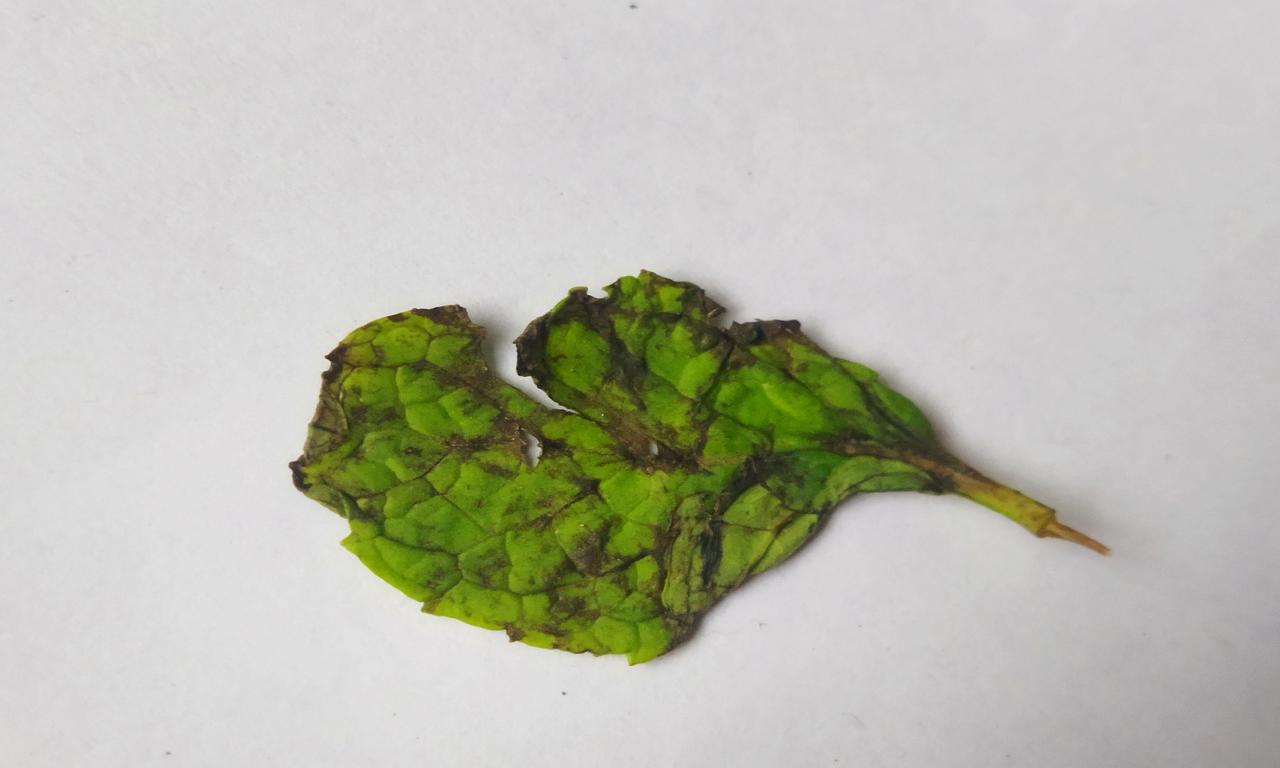
Label: Spoiled